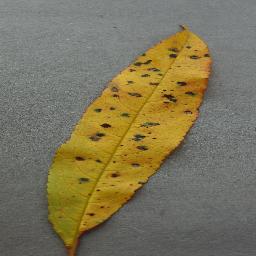
Label: Peach___Bacterial_spot